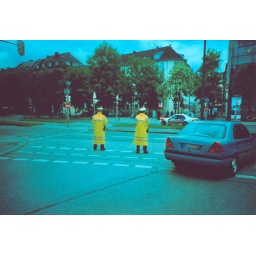
two in yellow standing